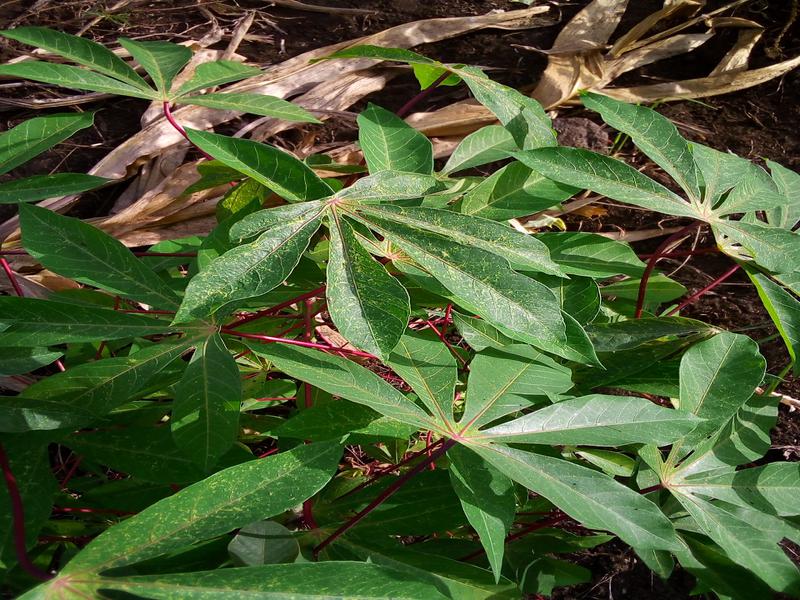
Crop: cassava
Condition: green_mottle